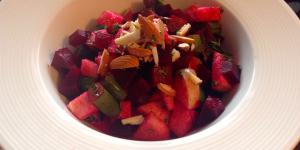
ensalada fria de judias verdes y manzana